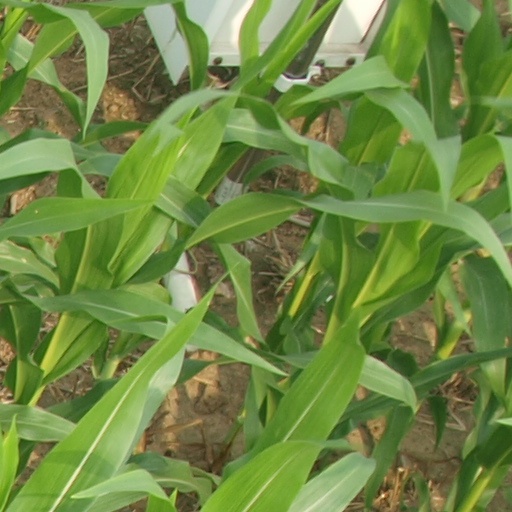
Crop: maize; corn